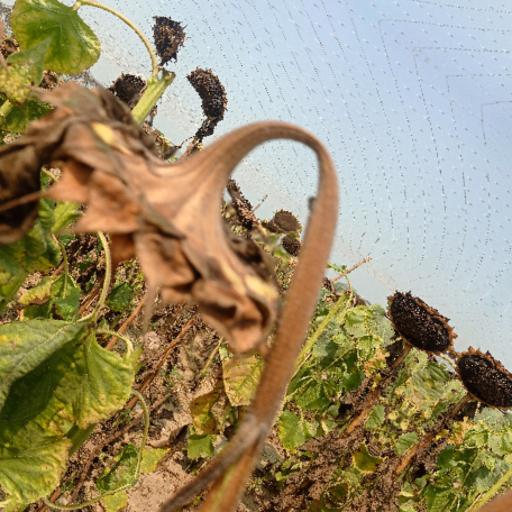
Label: Gray_mold